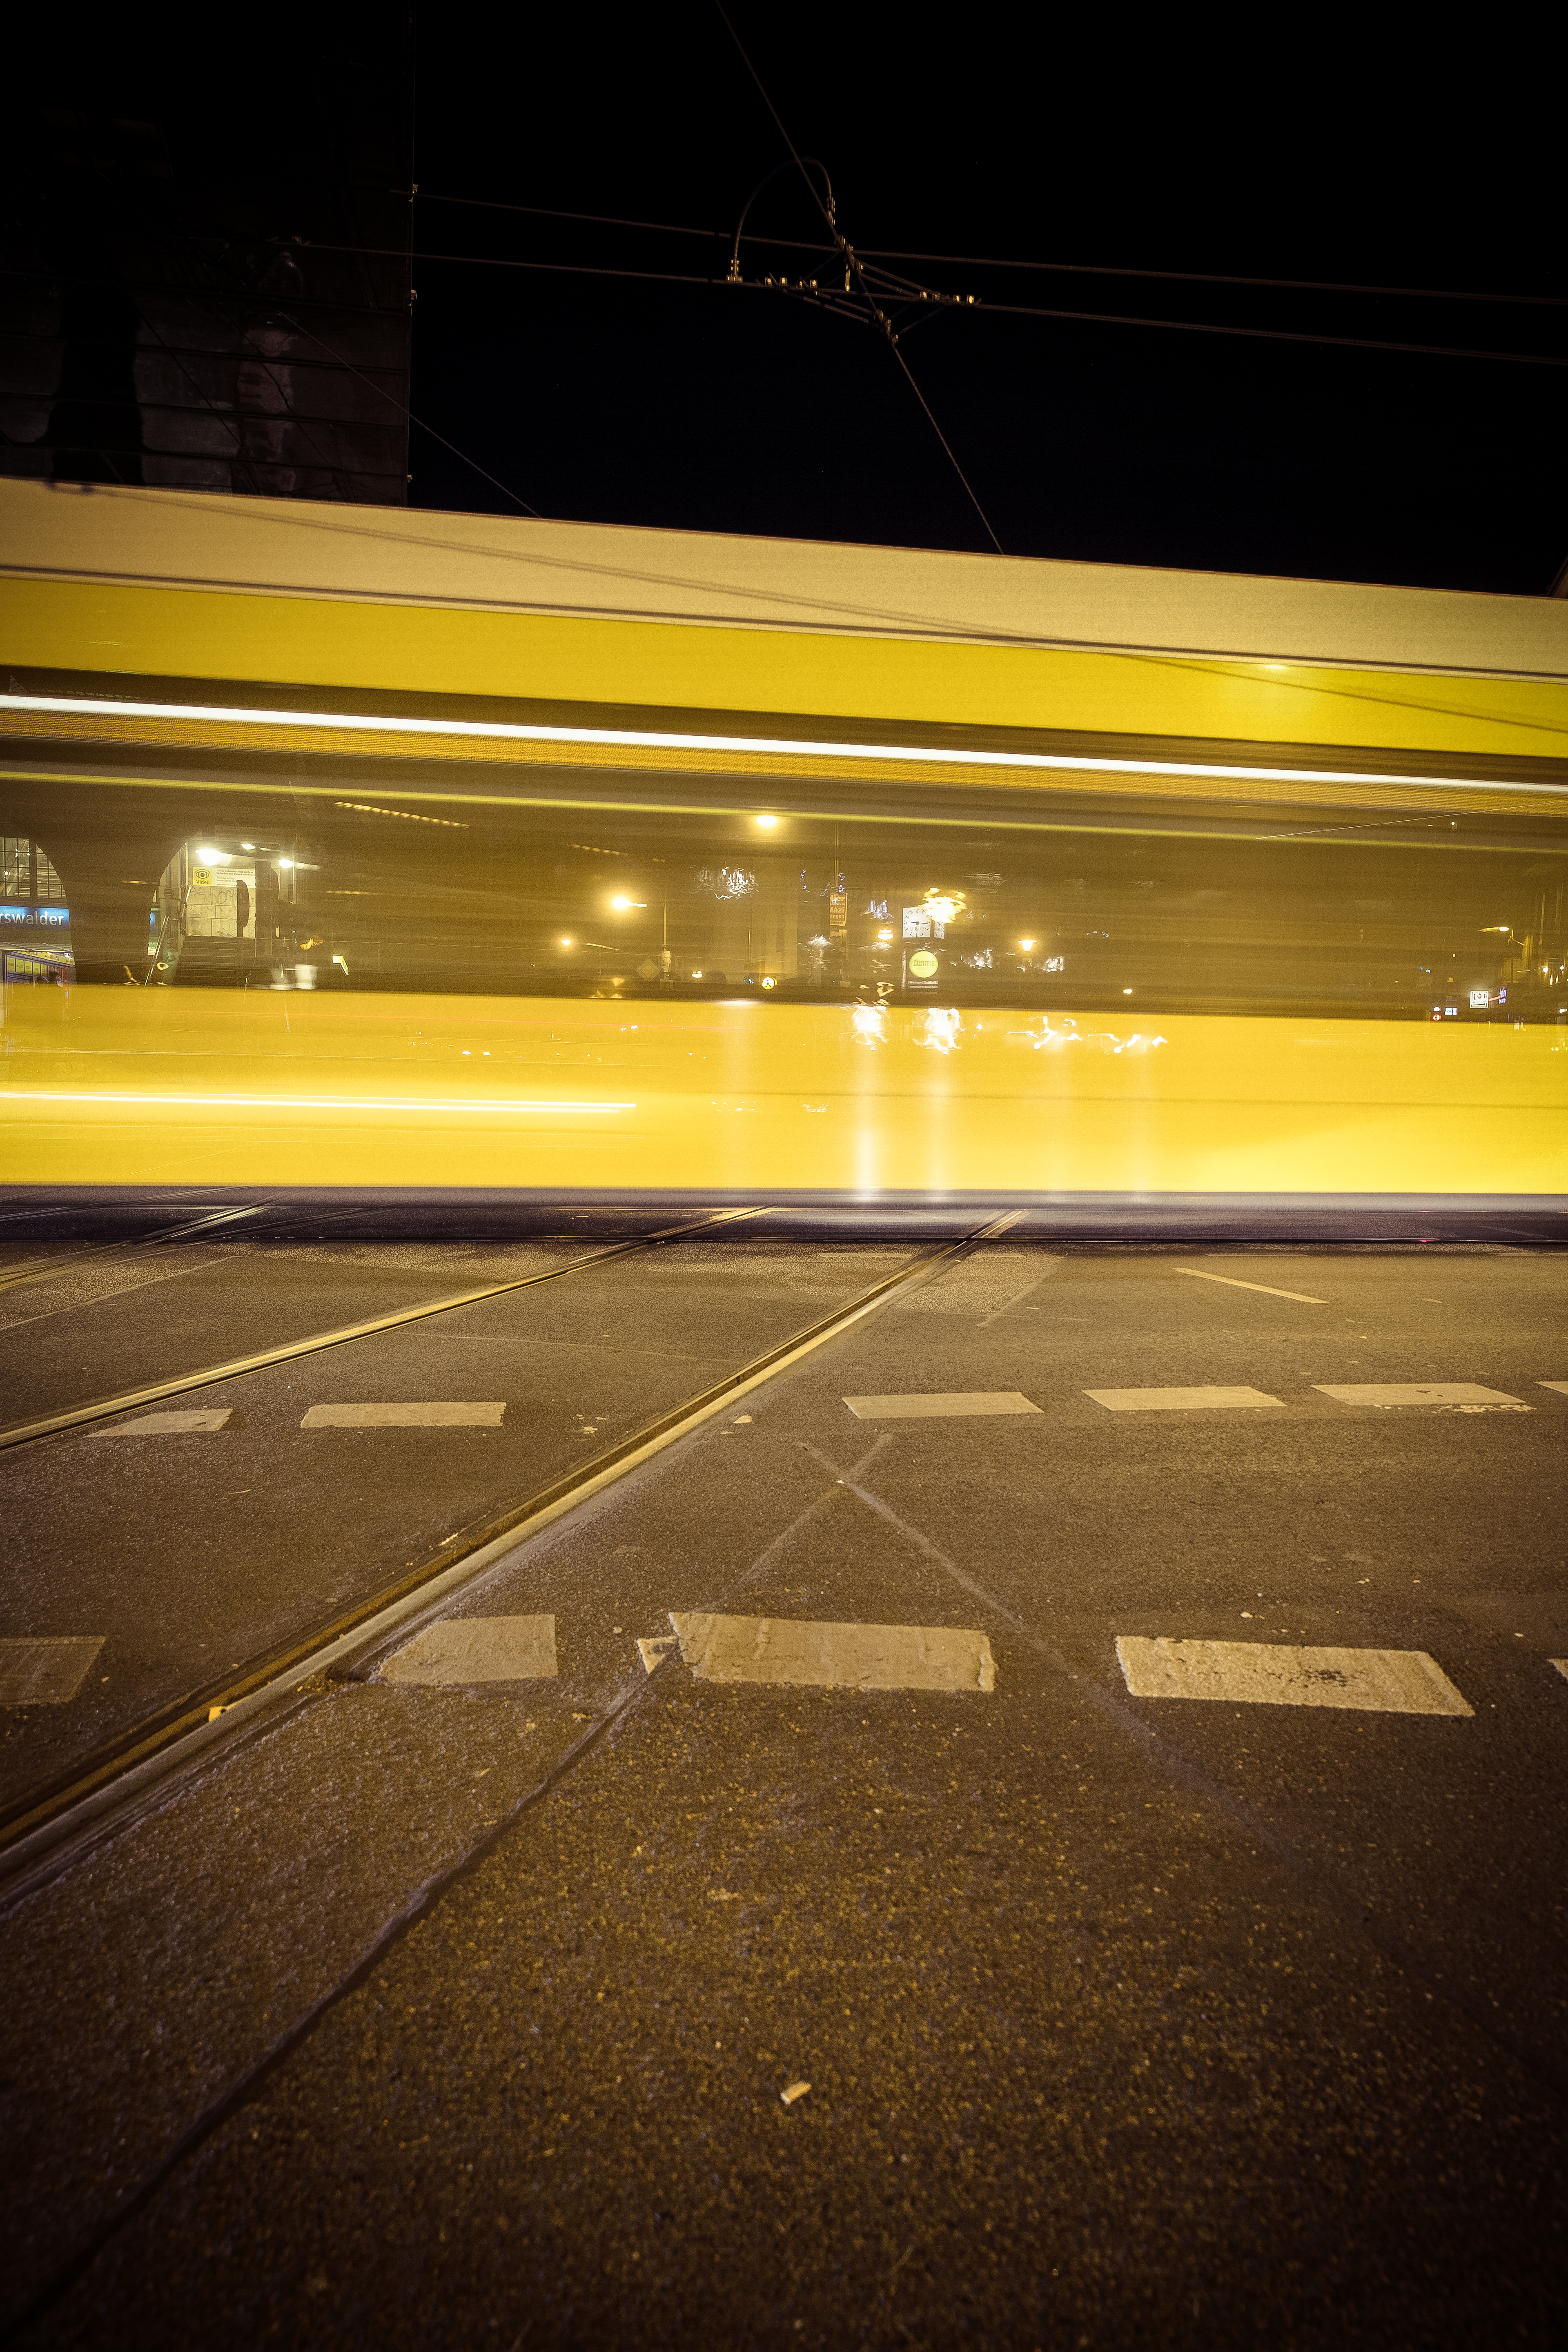
light, blur, sunset, road, street, night, highway, evening, line, reflection, darkness, yellow, lane, lighting, long exposure, shape